Canberra MRT station

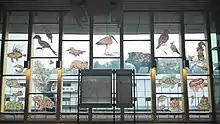
"Symbiosis" created by Tan Zi Xi

RSP Architects and KTP Consultants (the latter of which is now a subsidiary of Surbana Jurong) designed the station with a nautical theme; thus, the station is shaped like a ship when viewed from the outside. This design was inspired by Sembawang's historical role as a British naval base. The station's roof is modelled after wind blades to convey the speed of Singapore's public transportation. The sides of the station were constructed using glass rather than concrete to allow natural light to enter. Louvers were installed to provide ventilation. For the construction team's efforts to integrate landscaping and the use of eco-friendly materials, the station was awarded a Platinum certification under the Building and Construction Authority's new Green Mark scheme for transit stations. Canberra station is the first MRT station to attain such a rating.